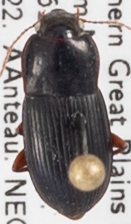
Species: Harpalus ventralis
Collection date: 2022-08-09 04:00:00
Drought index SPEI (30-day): -1.69
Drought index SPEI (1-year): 0.646
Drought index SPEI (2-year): -0.88